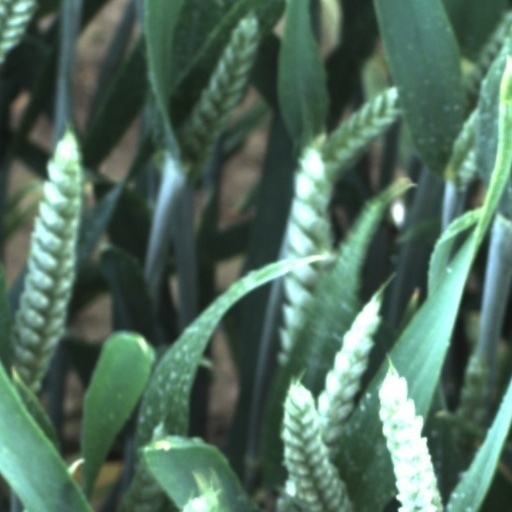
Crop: wheat